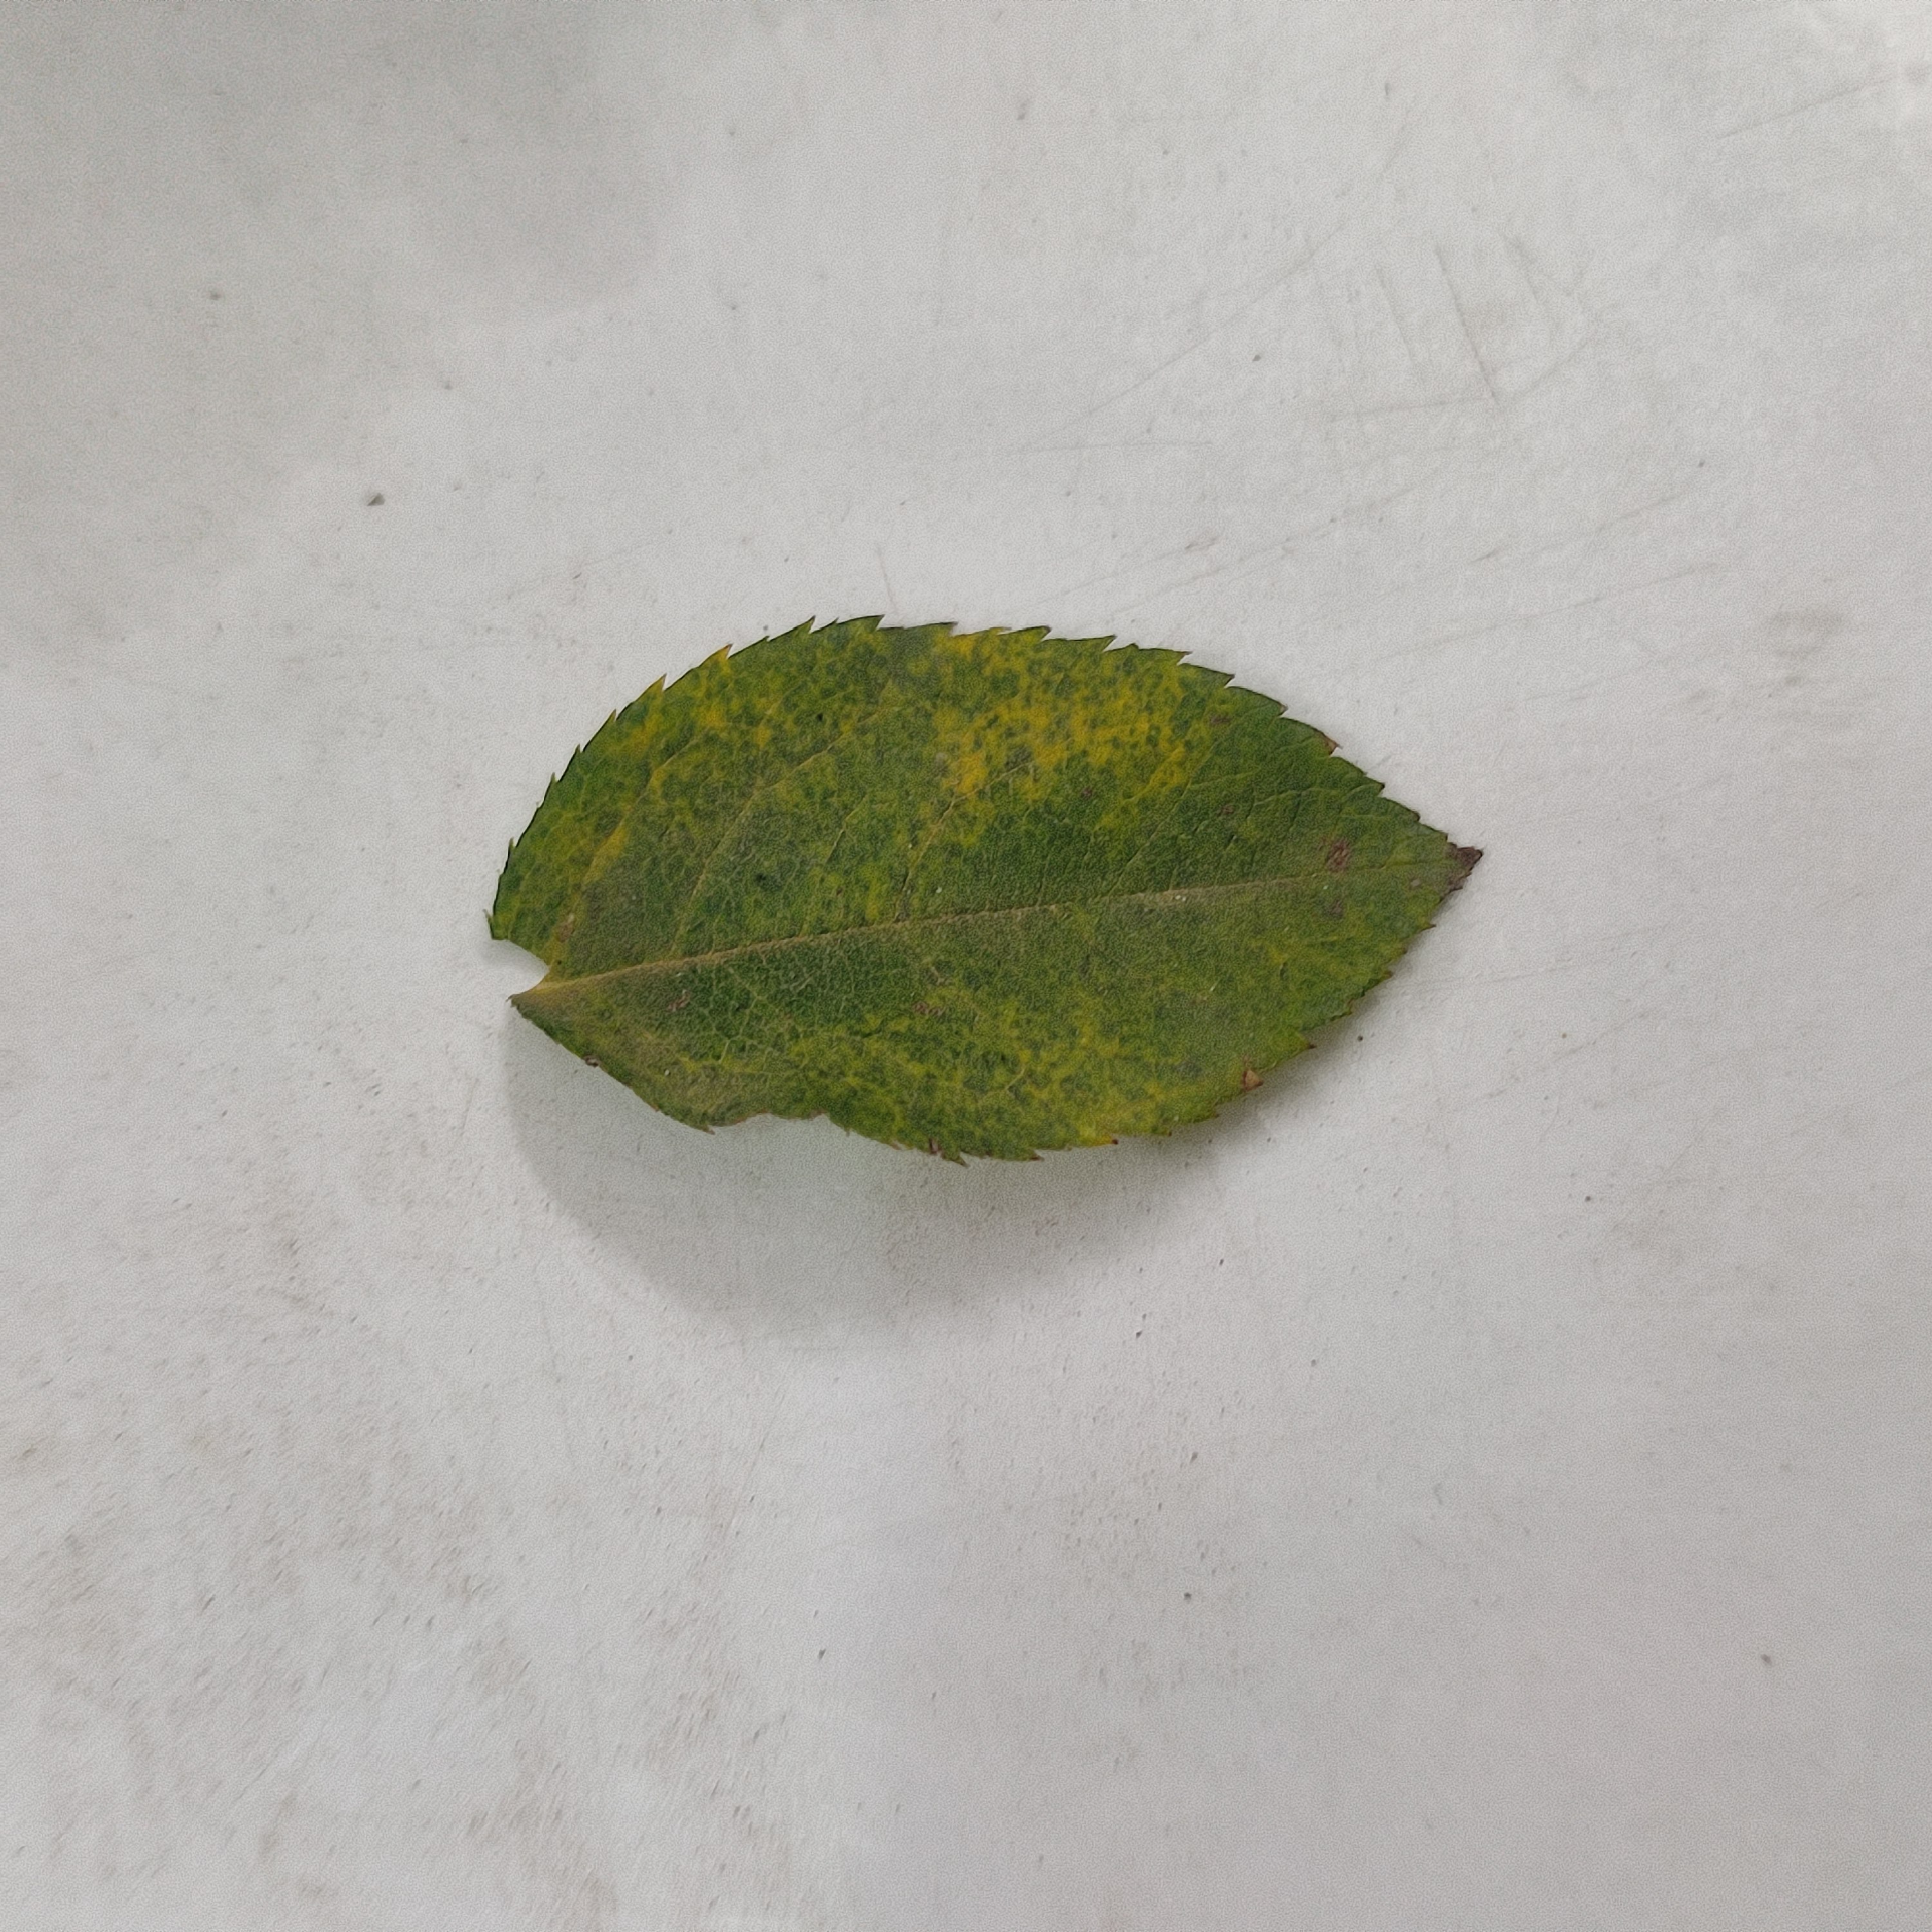
Label: Yellow Mosaic Virus